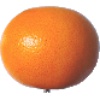
Label: Grapefruit Pink 1